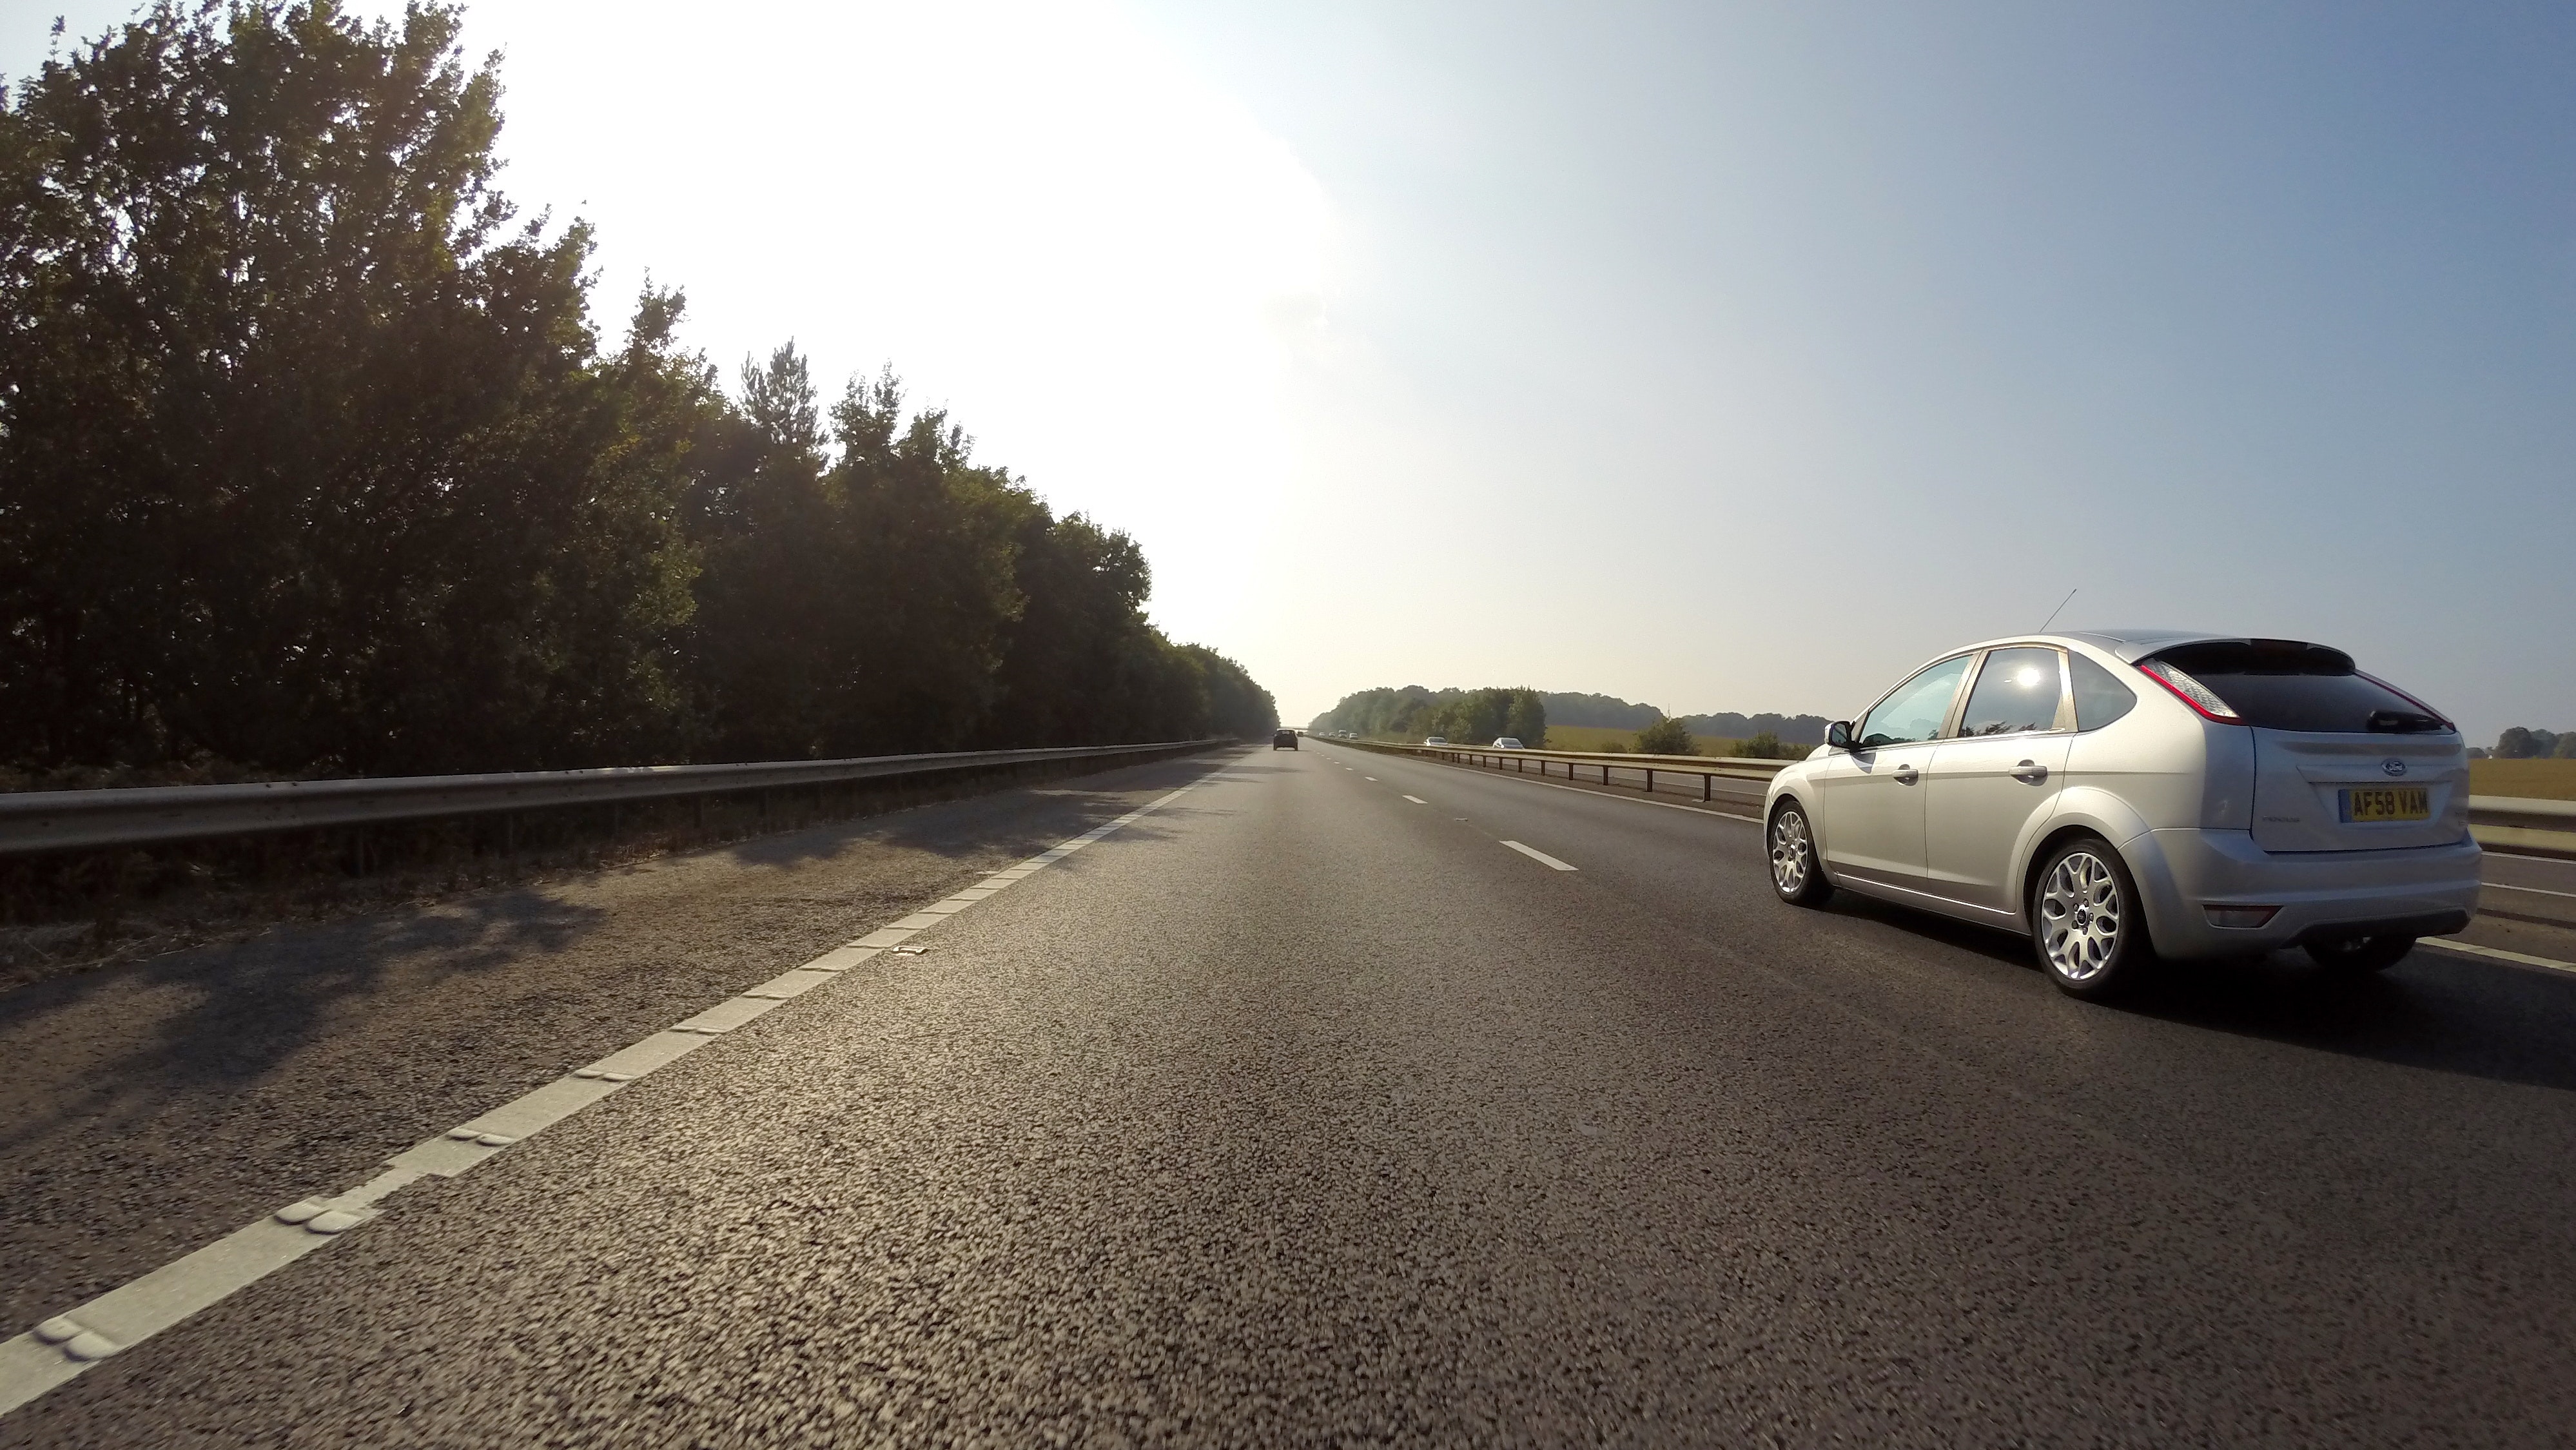
road, car, motor vehicle, asphalt, road trip, sky, vehicle, transport, infrastructure, lane, family car, mode of transport, highway, automotive design, driving, road surface, mid size car, morning, reflection, luxury vehicle, sedan, wheel, automotive exterior, tree, compact car, executive car, full size car, sunlight, plant, landscape, bmw, cloud